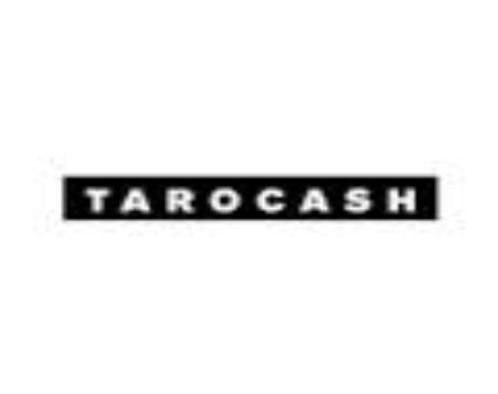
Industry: Clothes